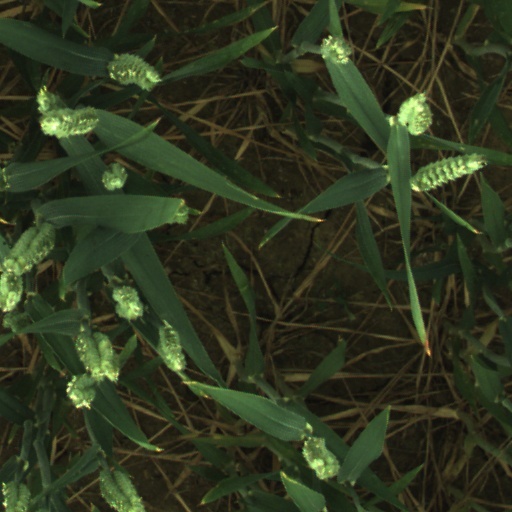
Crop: wheat